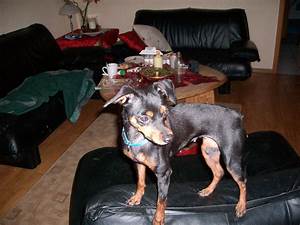
Label: cane